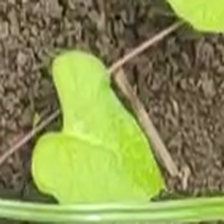
Weed species: Obscure_morning _glory(Ipomoea obscura)